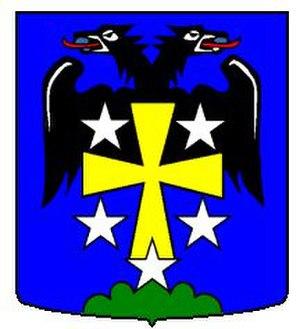
Ausserberg est une commune suisse du canton du Valais, située dans le demi-district de Rarogne occidental.
Les Re 4/4 constituent une série de locomotives électriques du BLS, entreprise ferroviaire suisse. La dénomination UIC, en vigueur depuis 1992, est Re 425. de 1964 et 1983, 35 exemplaires, construits par les usines SLM de Winterthur et BBC de Baden, seront livrés.